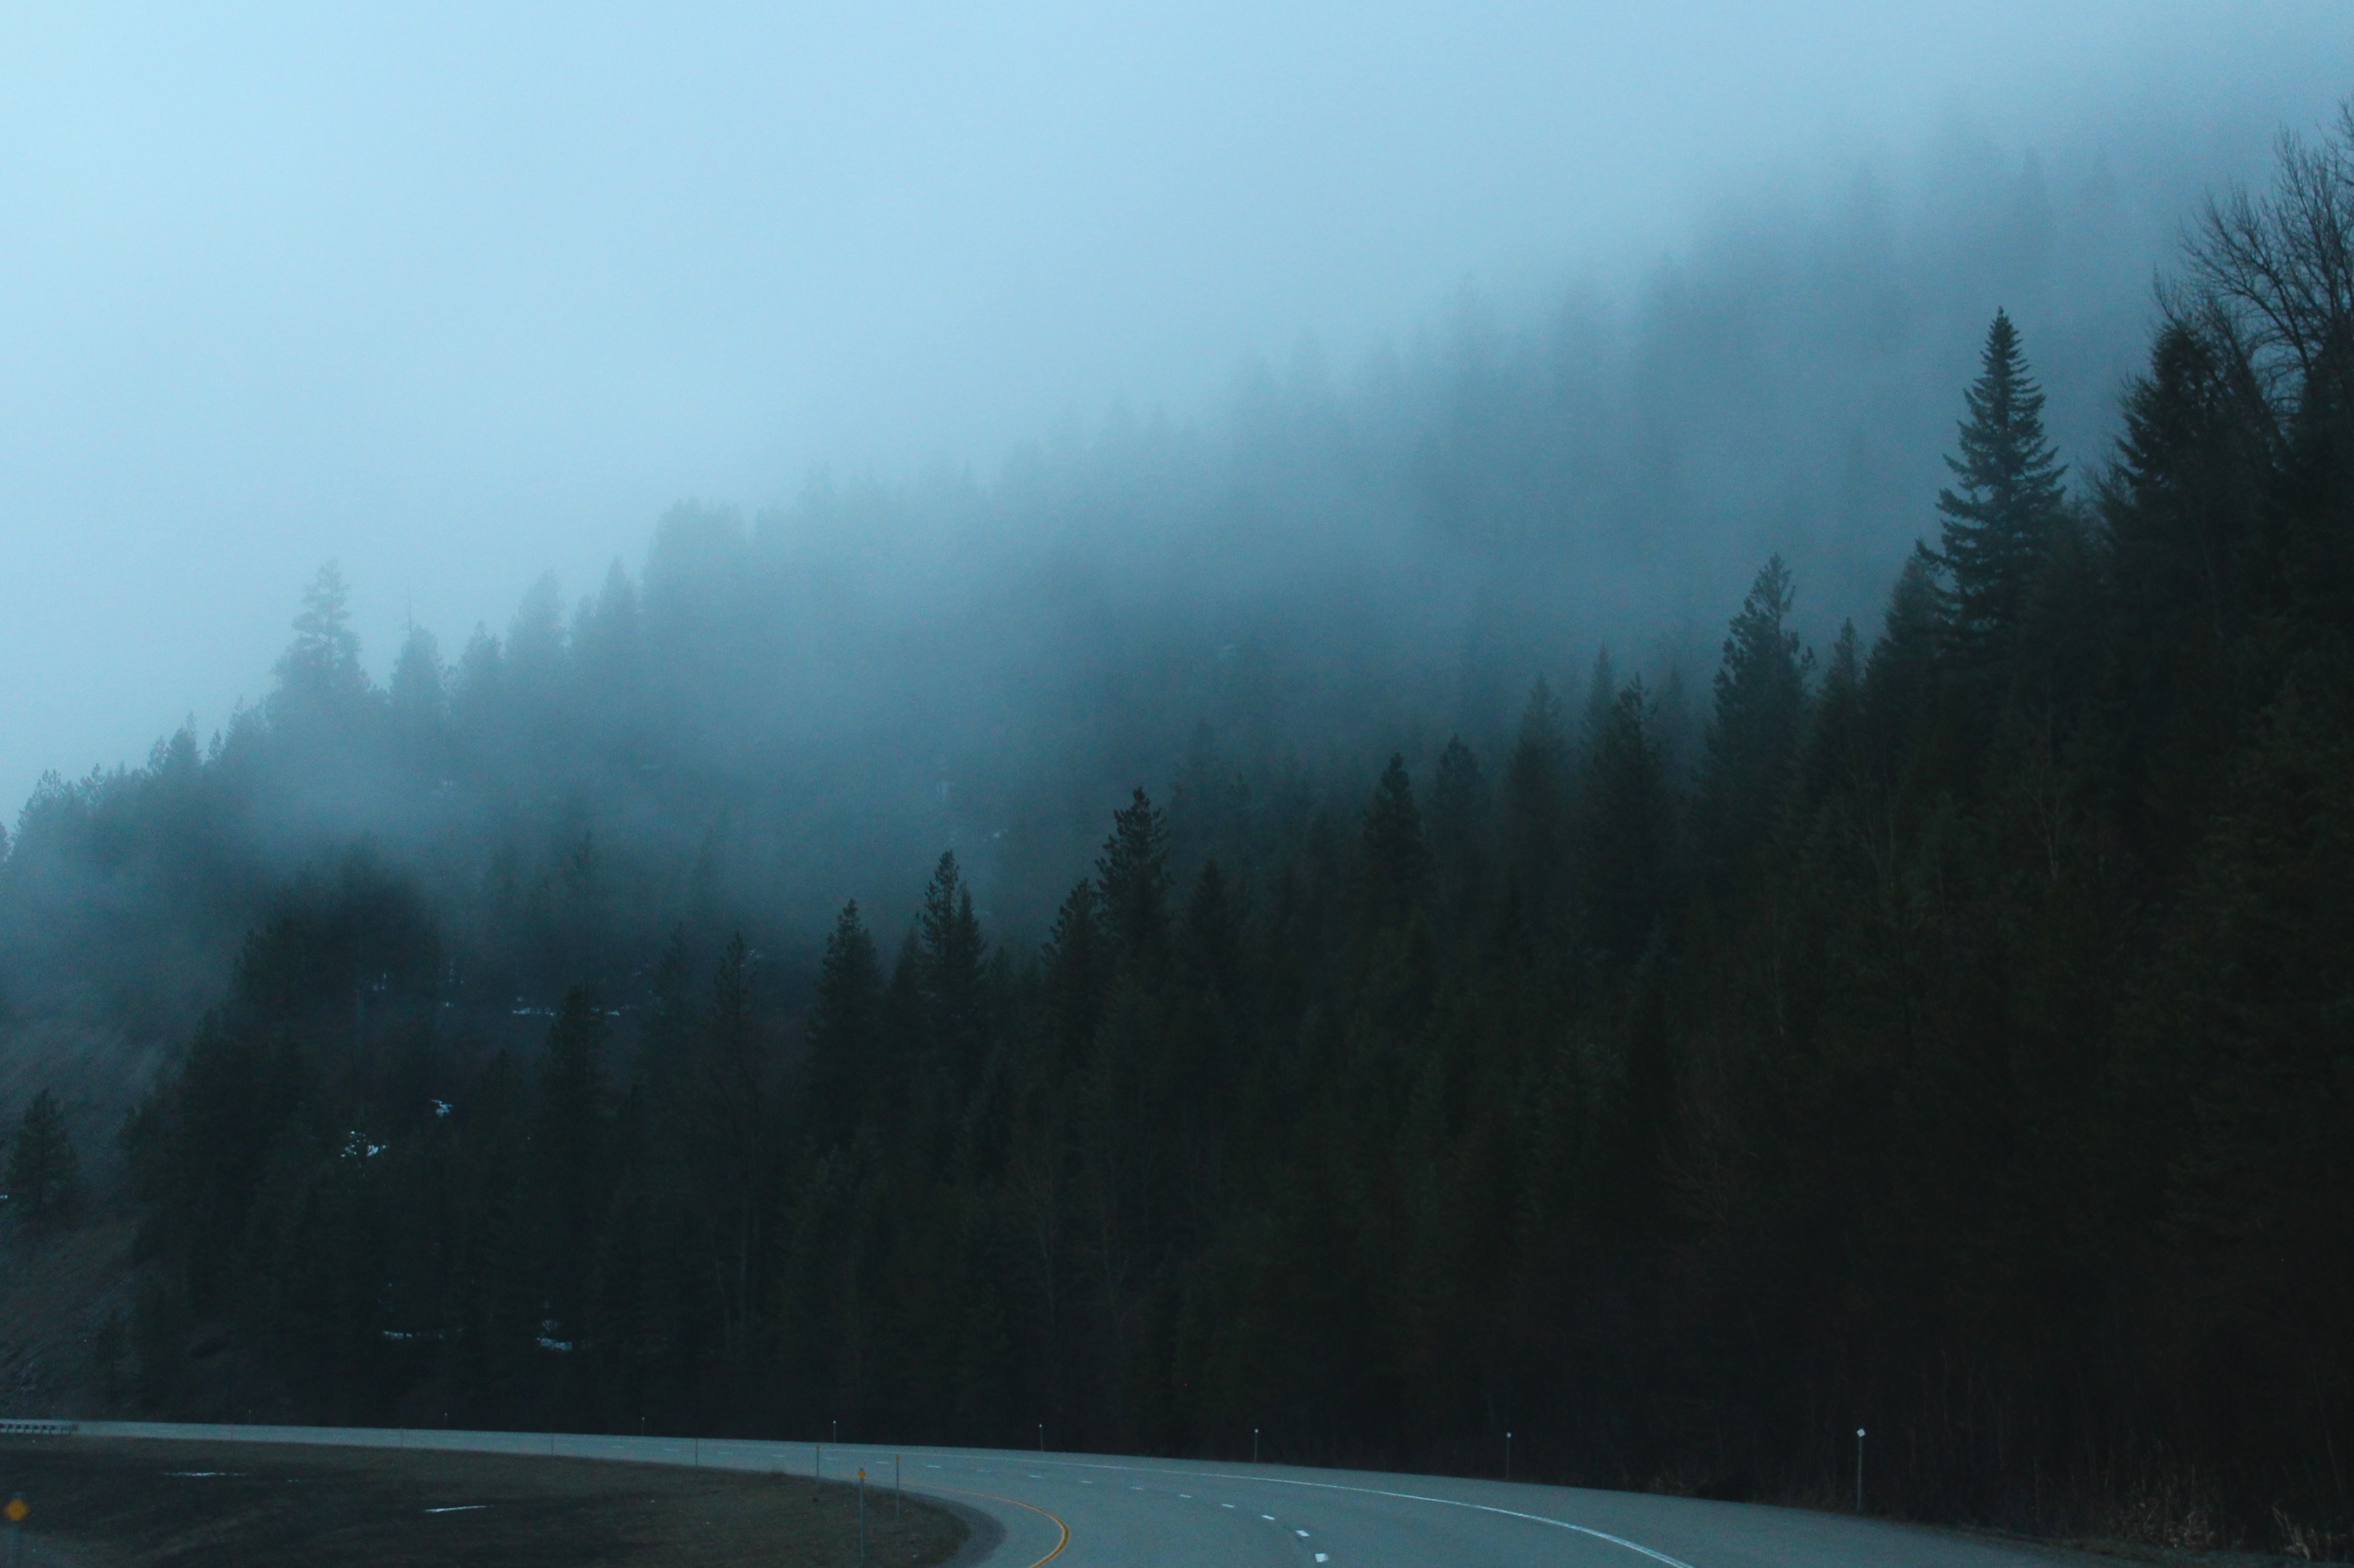
forest, mountain, snow, cloud, fog, mist, sunlight, morning, dawn, atmosphere, mountain range, weather, haze, atmospheric phenomenon, atmosphere of earth, mountainous landforms